Caroline Eichler

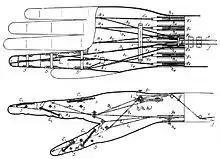
First usable body-powered artificial hand, developed by Caroline Eichler, patented in 1836.

Eichler's model also adopted design features from the Iron Hand: the wrist could bend at the wrist and a radial bearing made it possible to passively rotate the hand in relation to the forearm shaft (pronation or supination).